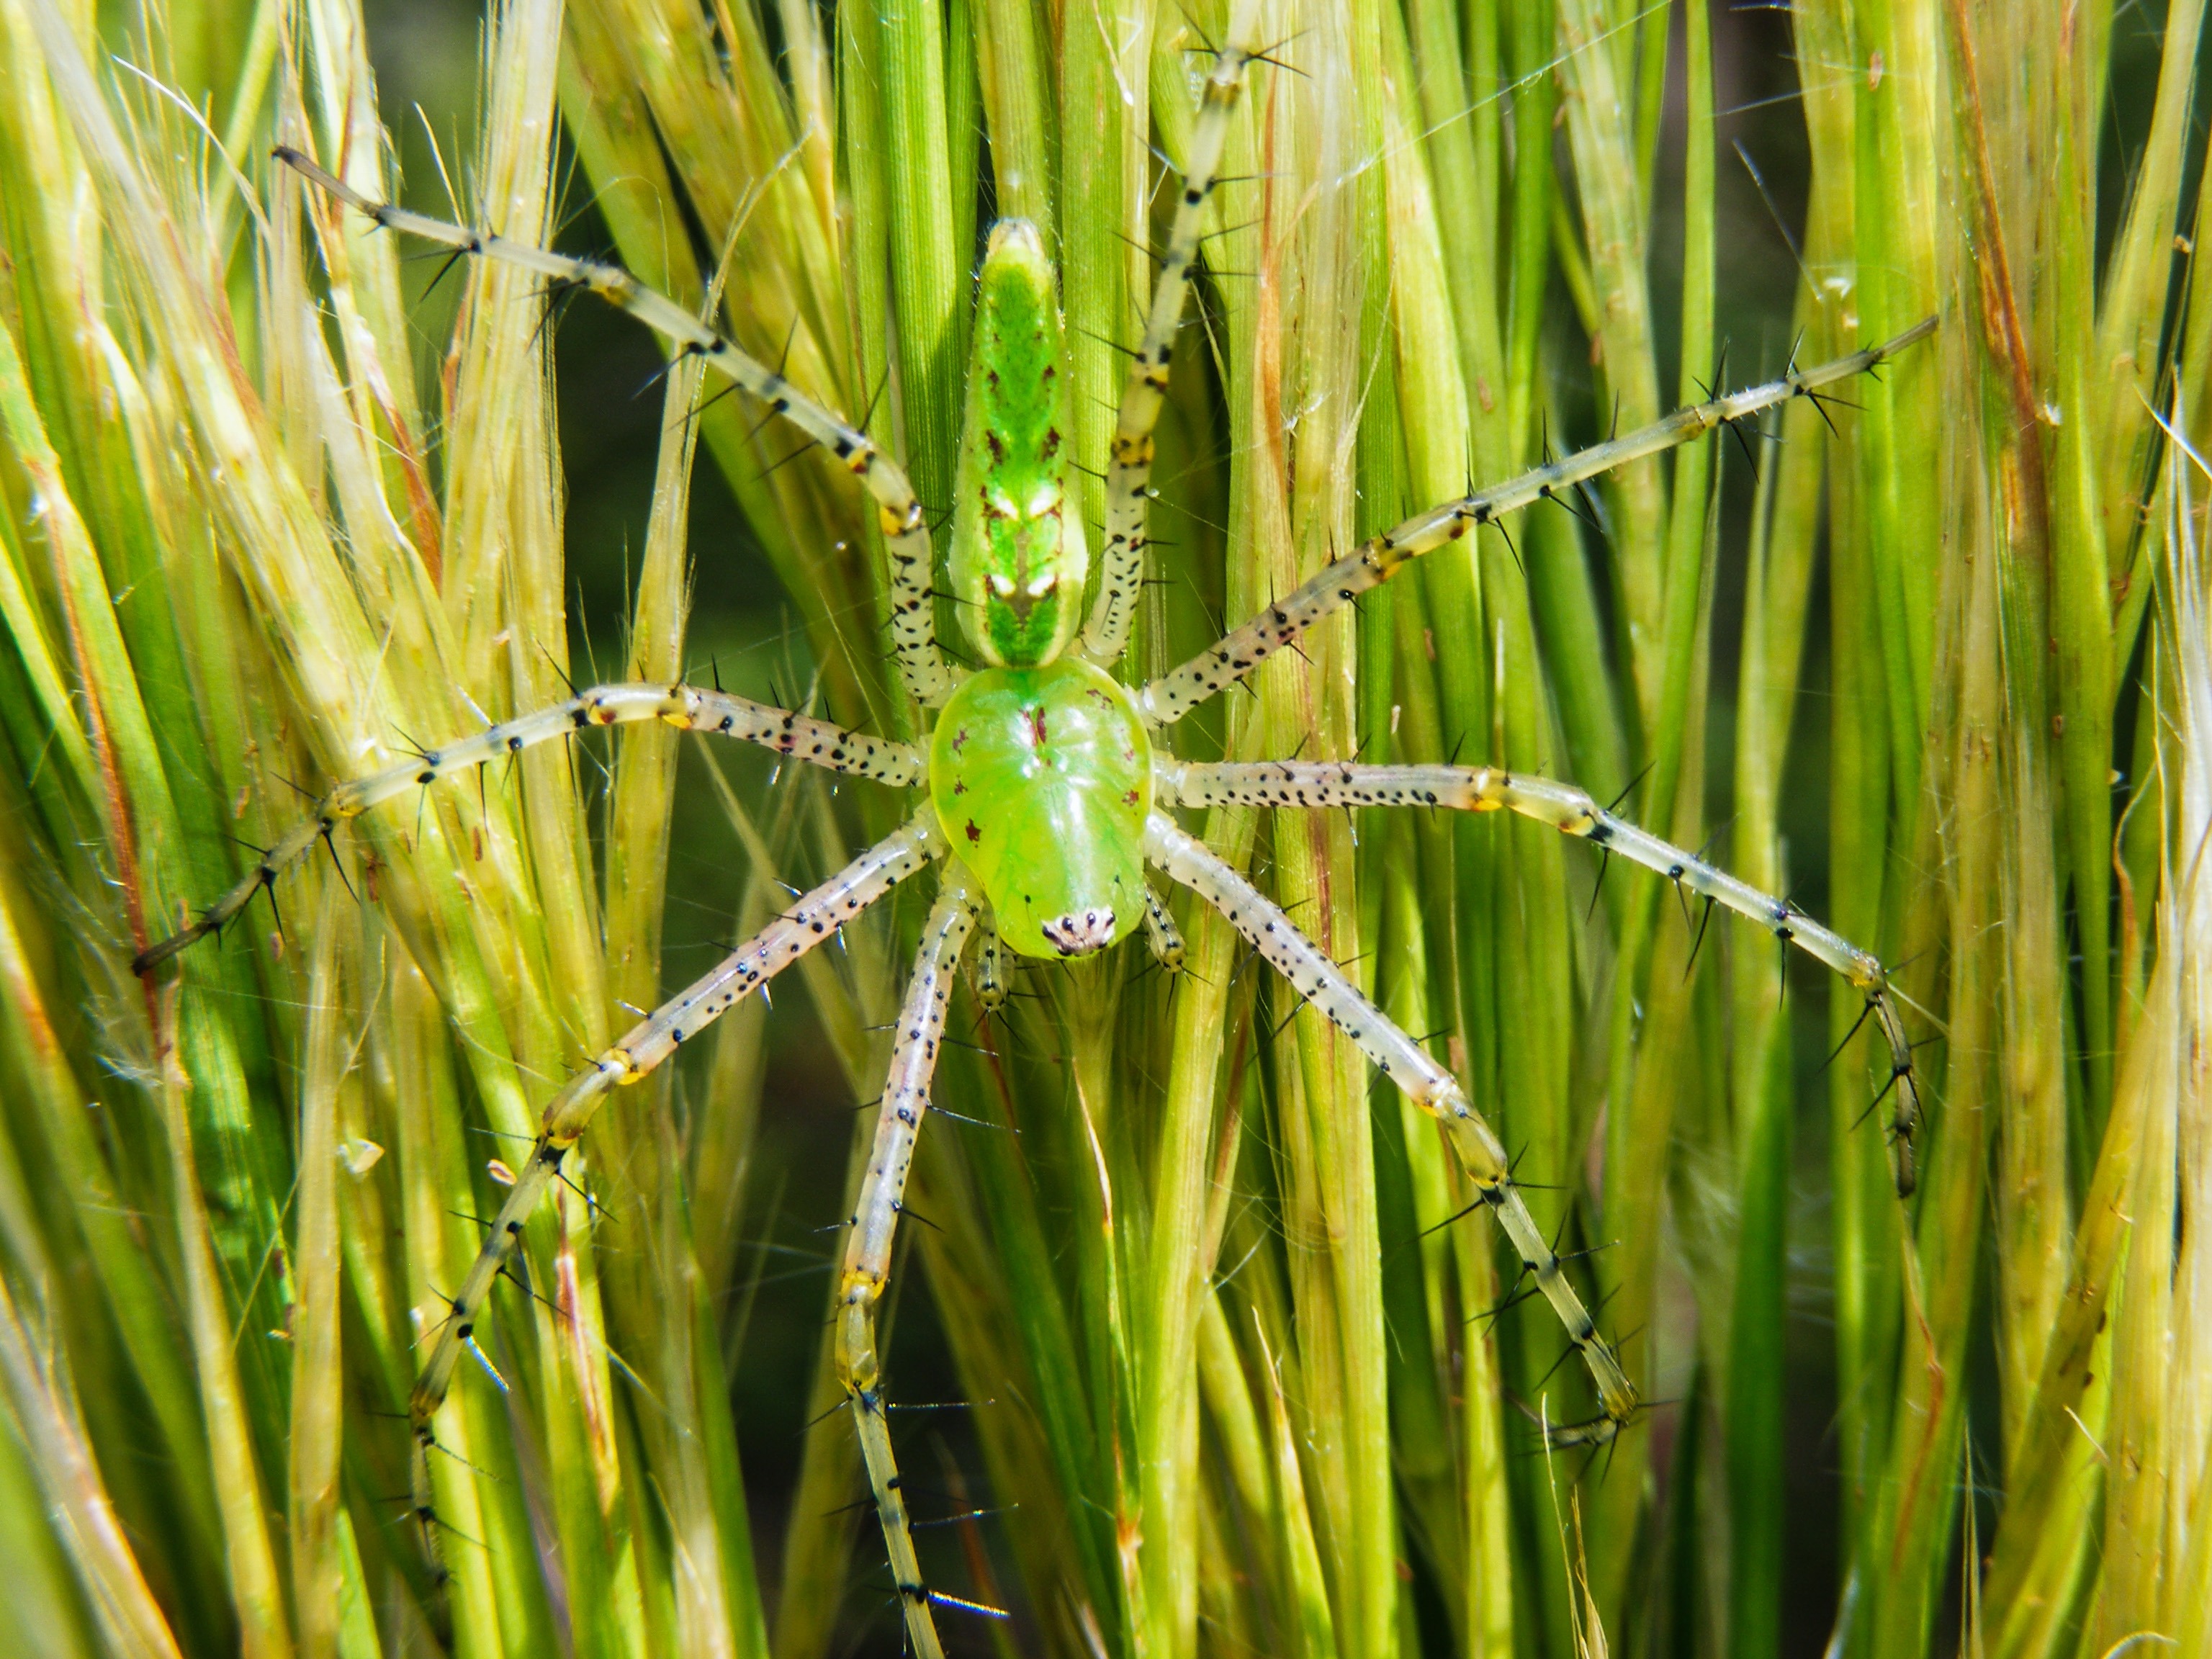
nature, grass, plant, field, lawn, meadow, flower, spooky, food, green, crop, insect, predator, agriculture, close, transparent, spider, scary, fear, legs, spikes, arachnid, large, florida, phobia, macro photography, arachnophobia, paddy field, flowering plant, grass family, plant stem, land plant, arecales, punta gorda, green lynx spider, peucetia viridans